New College of Florida

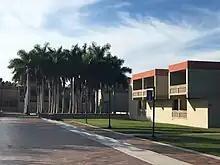
I. M. Pei Dormitories in 2021

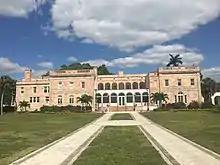
College Hall by Sarasota Bay

The school offered a liberal arts education valuing freedom of inquiry, where individual students were responsible for their own education, implemented through a unique academic program.